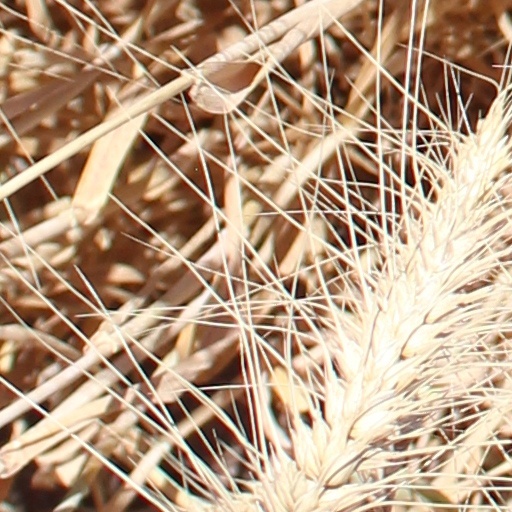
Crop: wheat